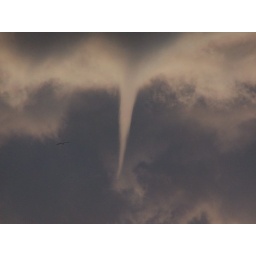
Funnel cloud over lake Erie, Dunkirk NY.